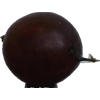
Label: gooseberry